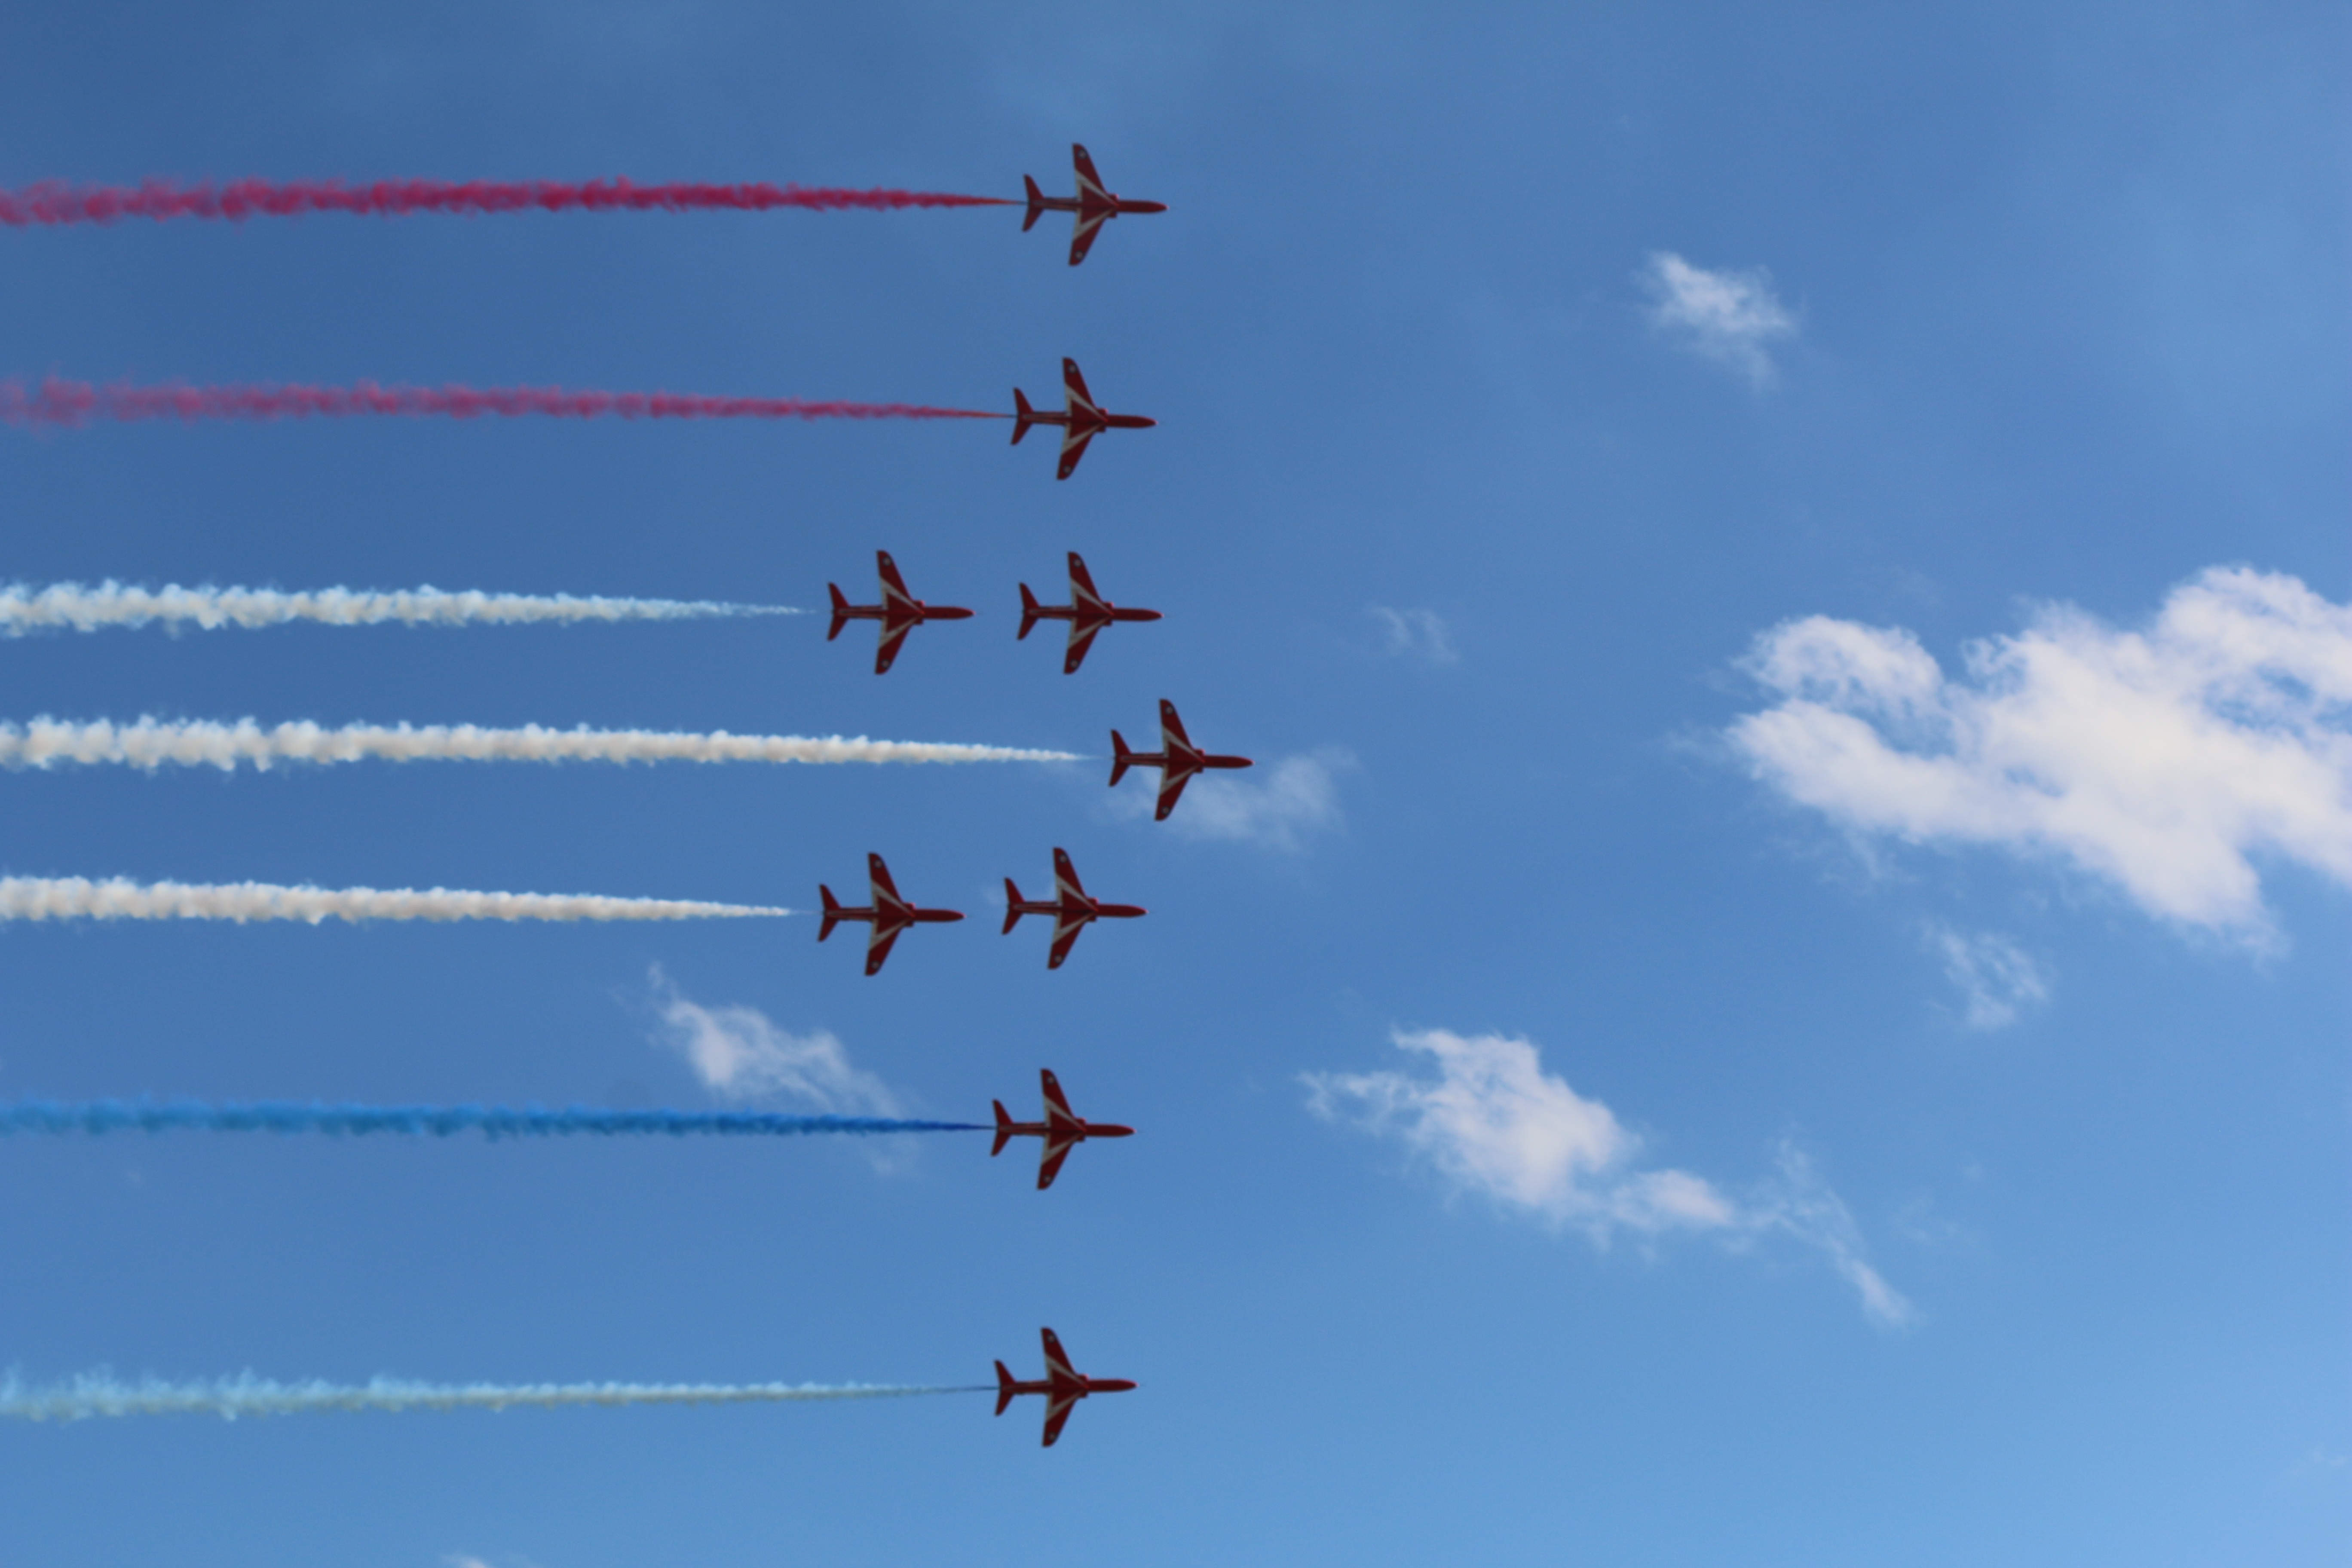
wing, sky, flying, fly, smoke, airplane, aircraft, jet, formation, red, aviation, show, flight, blue, speed, together, colors, team, display, performance, teamwork, arrows, royal, planes, airshow, entertainment, trails, force, air show, air force, aerobatics, red arrows, atmosphere of earth, general aviation